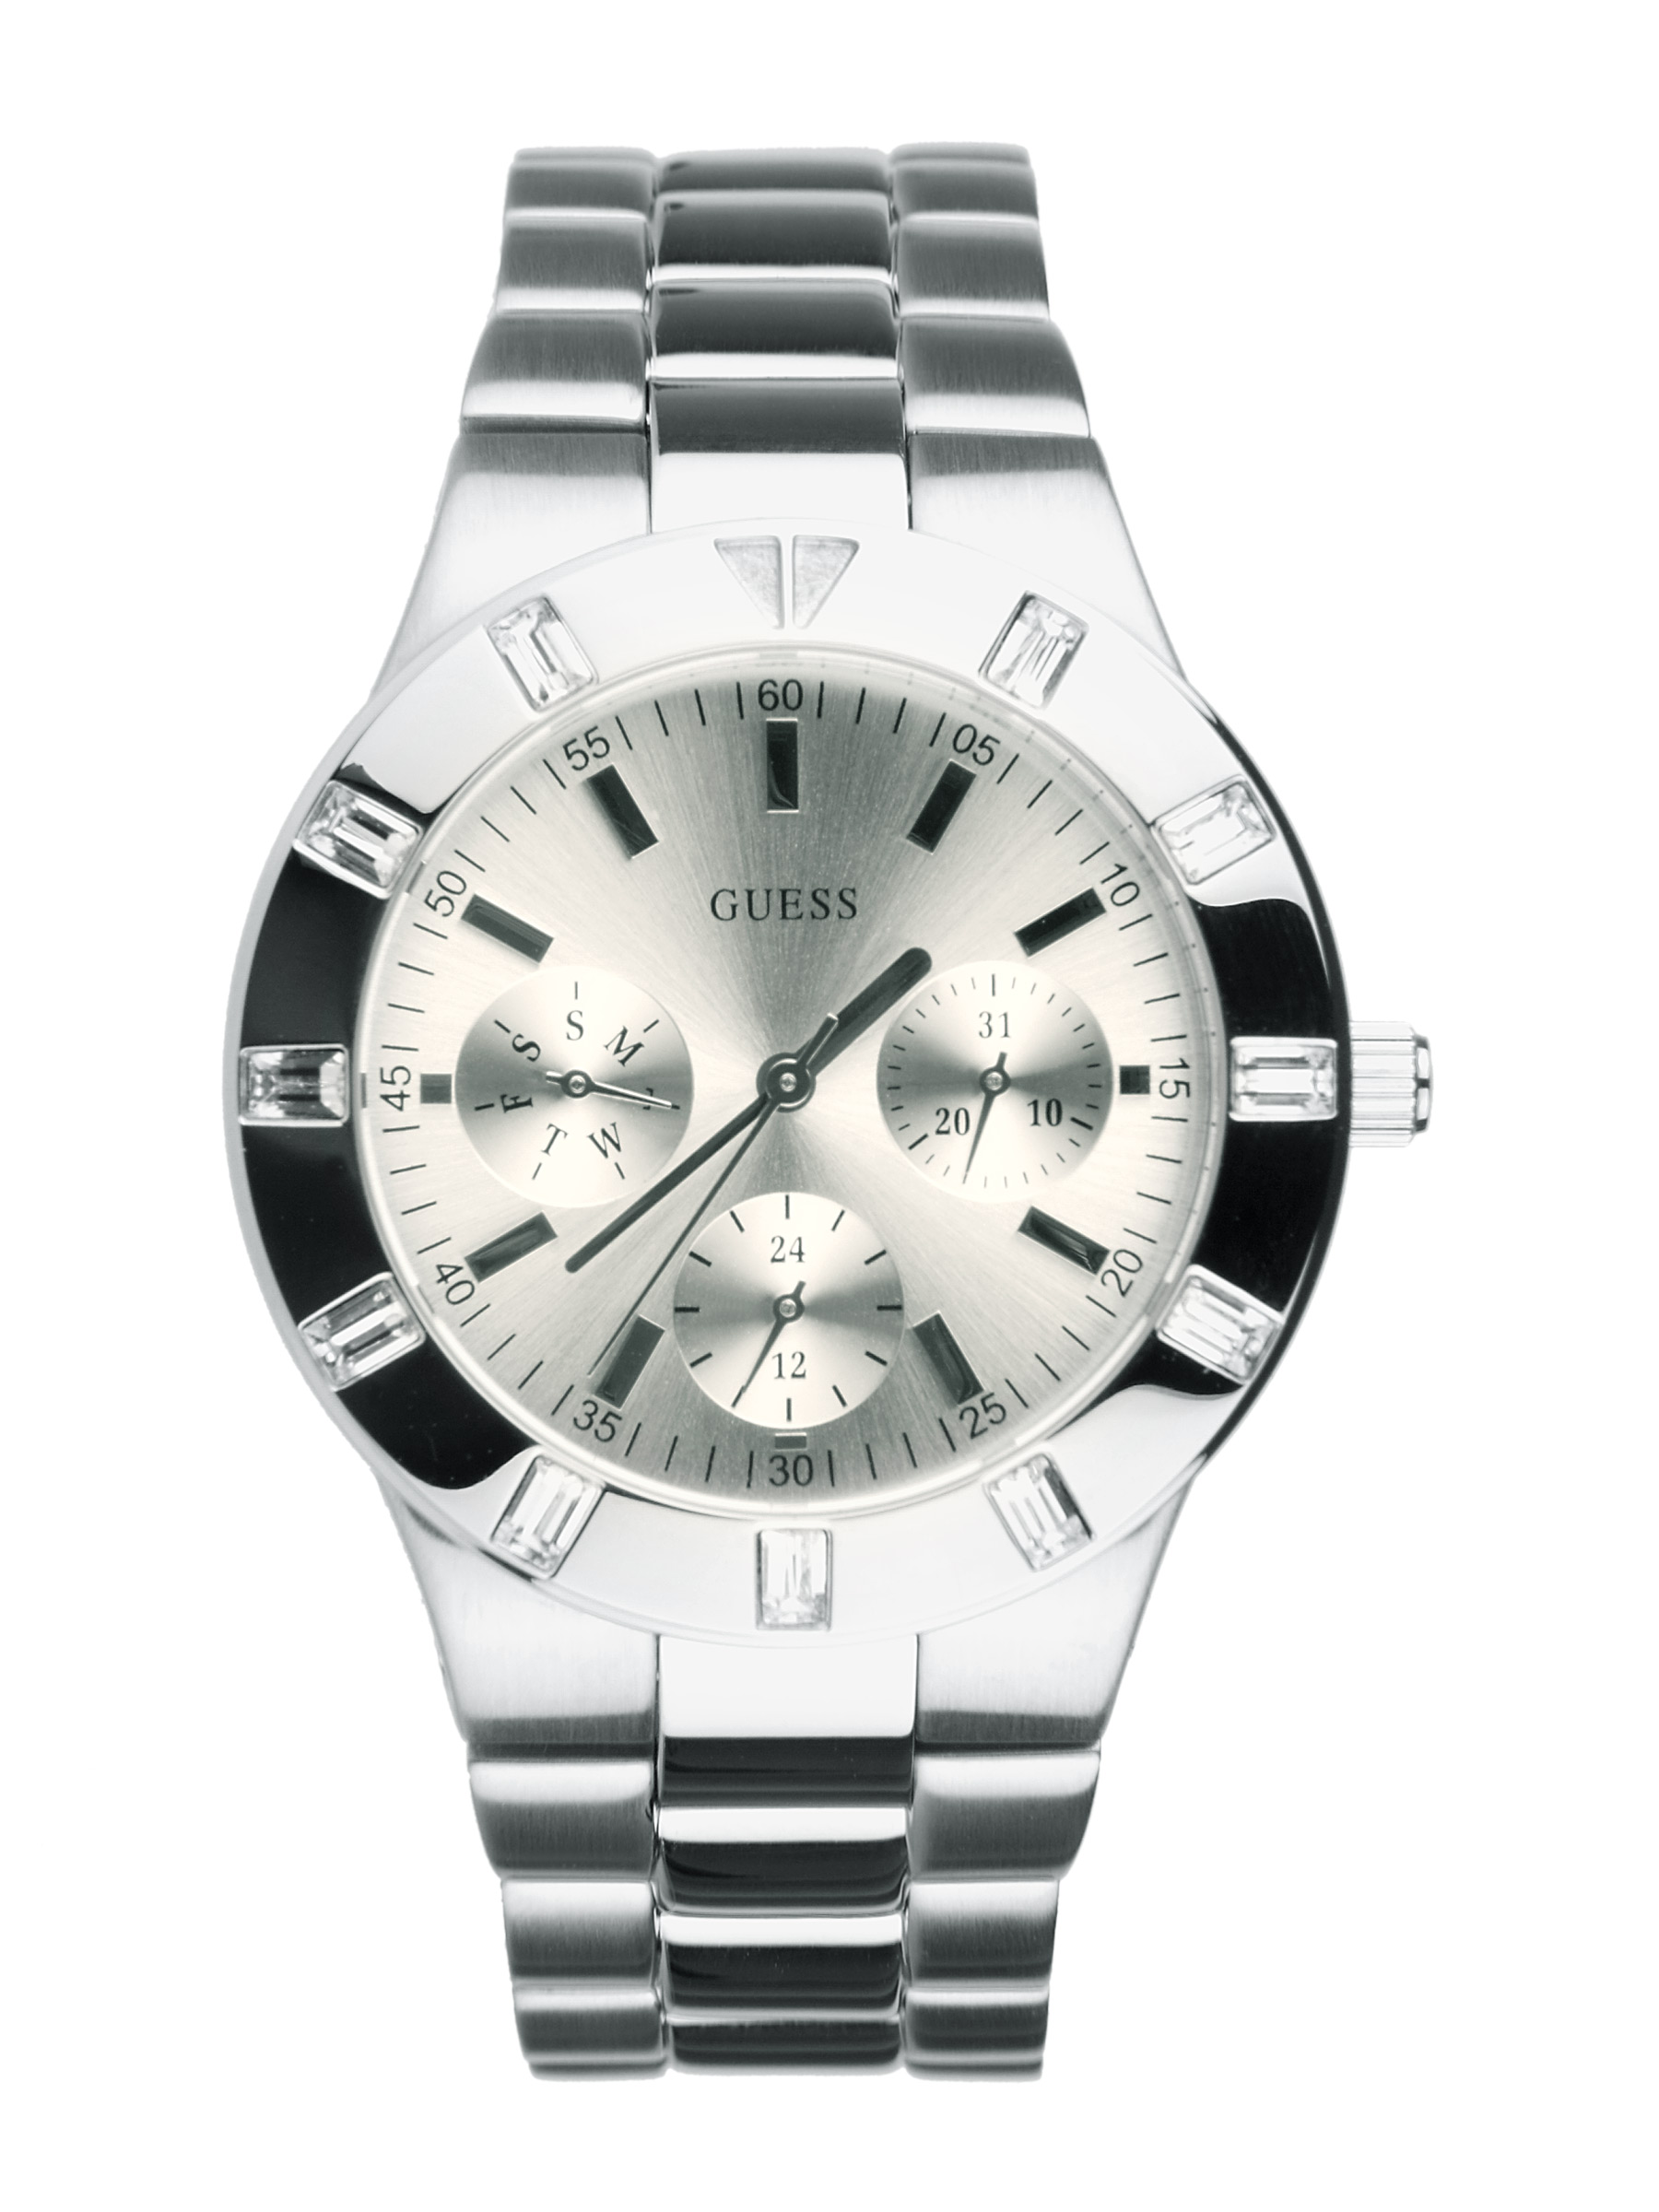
Guess Women Chronograph Silver-Toned Dial Watch W11610L1
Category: Accessories / Watches / Watches
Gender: Women
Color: Silver
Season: Winter 2016
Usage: Casual